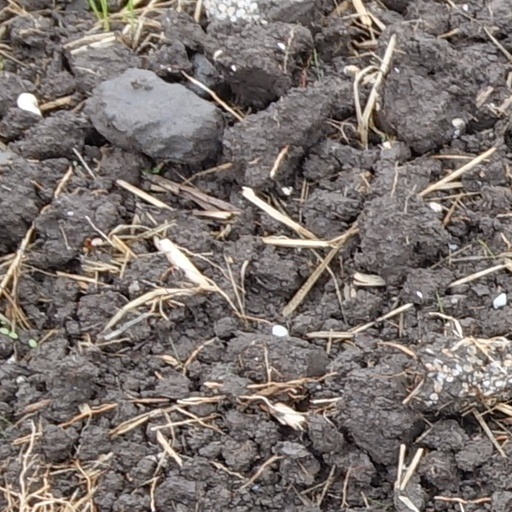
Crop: wheat